Powerslam

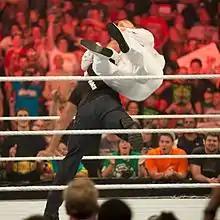
The Rock performing the "Rock Bottom" (side slam) on Daniel Bryan.

This move is commonly referred to as an ura-nage slam, or simply ura-nage. This name is an incorrect Americanization of the name for ura-nage, which, translated directly from Japanese, means "throw to behind". It has erroneously been translated as "reverse side throw". To perform it, the wrestler begins standing face to face with the opponent slightly to their side. Then, the wrestler tucks their own head under the opponent's near arm, reaches across the opponent's chest and around their neck with their near arm, and places the other arm against their back. The wrestler then falls forward, either flat on their chest or into a kneeling position, and forces the opponent back-first onto the mat. In another variation, the wrestler can also stay standing and body slam the opponent onto the mat, this is typically called a standing side slam. This standing version is used by Bray Wyatt, Roman Reigns, and also by Samoa Joe. The original version was innovated and popularized by Hiroshi Hase. The fall-forward variation was popularized by The Rock, who called it the "Rock Bottom". The kneeling variation was performed by Booker T who calls it the "Book End". Matt Hardy performs a sitout variation of it, called the "Side Effect". The sitout side slam was also performed by former WWE star Mason Ryan. Becky Lynch uses this move calling it the "Manhandle Slam".